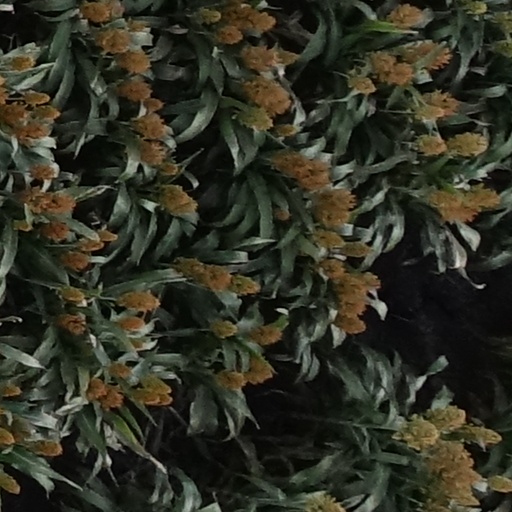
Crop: sorghum